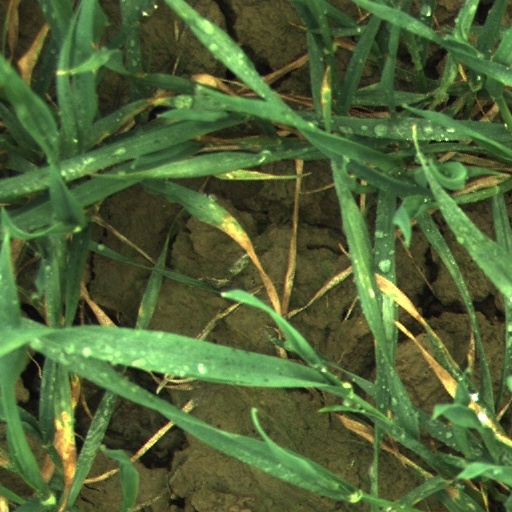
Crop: wheat